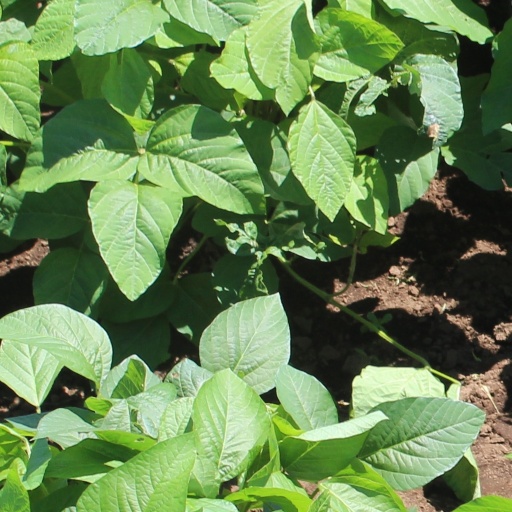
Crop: soybean